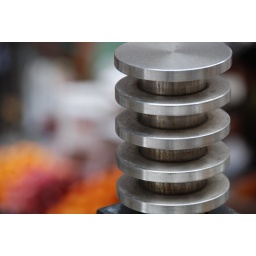
closely cropped, with fruit market in the background, Hollywood Road, Hong Kong, Jan 2008